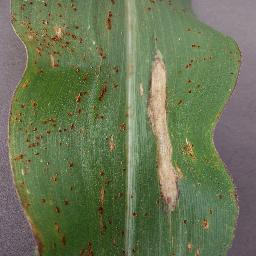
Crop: corn
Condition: (maize)_northern_blight